Sri Sathya Sai Institute of Higher Learning

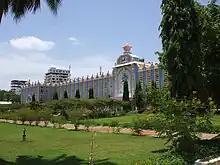
Sri Sathya Sai University, Puttaparthi, A.P. India

Sri Sathya Sai Institute of Higher Learning is a "deemed-to-be-University" located in Sri Sathya Sai District, Andhra Pradesh, India. It is a non-profit educational institution founded by Sri Sathya Sai Baba on 22 November 1981. Founded in 1962 as Sri Sathya Sai Arts and Science College for Women in Anantapur, it was granted autonomy by UGC in 1981.